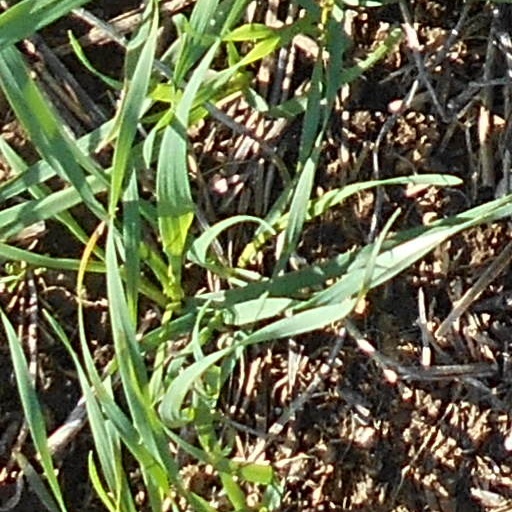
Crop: wheat